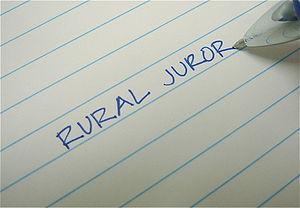
Un stylo en train d'écrire
Le stylo est un instrument, généralement de forme allongée facilitant sa préhension, qui sert à écrire ou à dessiner. Ayant l'avantage de posséder son propre réservoir d'encre, il a progressivement remplacé le porte-plume. Le mot est attesté en Grande-Bretagne dès 1882 pour un instrument à pointe tubulaire mais ne fut utilisé en France au sens d'instrument d'écriture qu'à partir de 1907. Il ne figure cependant pas encore dans le Larousse élémentaire illustré de 1918. On parlait plus couramment à l'époque de « porte-plume réservoir », « plume à réservoir » ou « plume-réservoir », tandis que « stylographe » désignait le stylo à pointe tubulaire.